World Jewish Congress

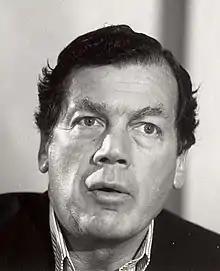
Edgar M. Bronfman

In 1953, the World Jewish Congress condemned the indictment in Moscow of Jewish doctors as alleged conspirators against the Soviet Union leadership, the so-called Doctors' plot, and called a leadership meeting in Zurich, Switzerland, which was canceled at the last minute due to the death of Soviet dictator Joseph Stalin. The new Soviet leadership declared that the case against the doctors had been fabricated.